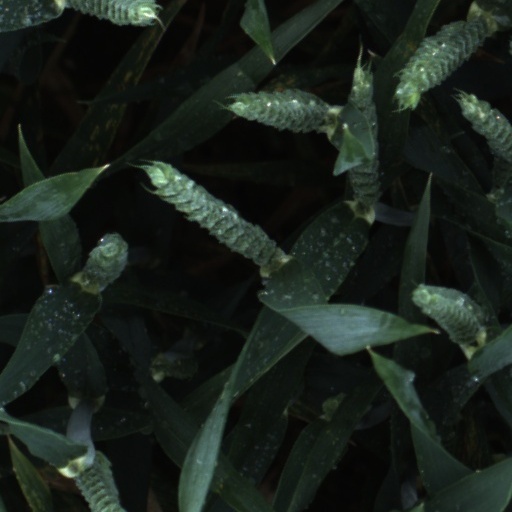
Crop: wheat